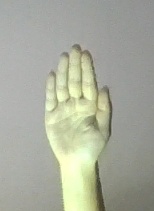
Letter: seen